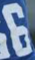
Number: 6